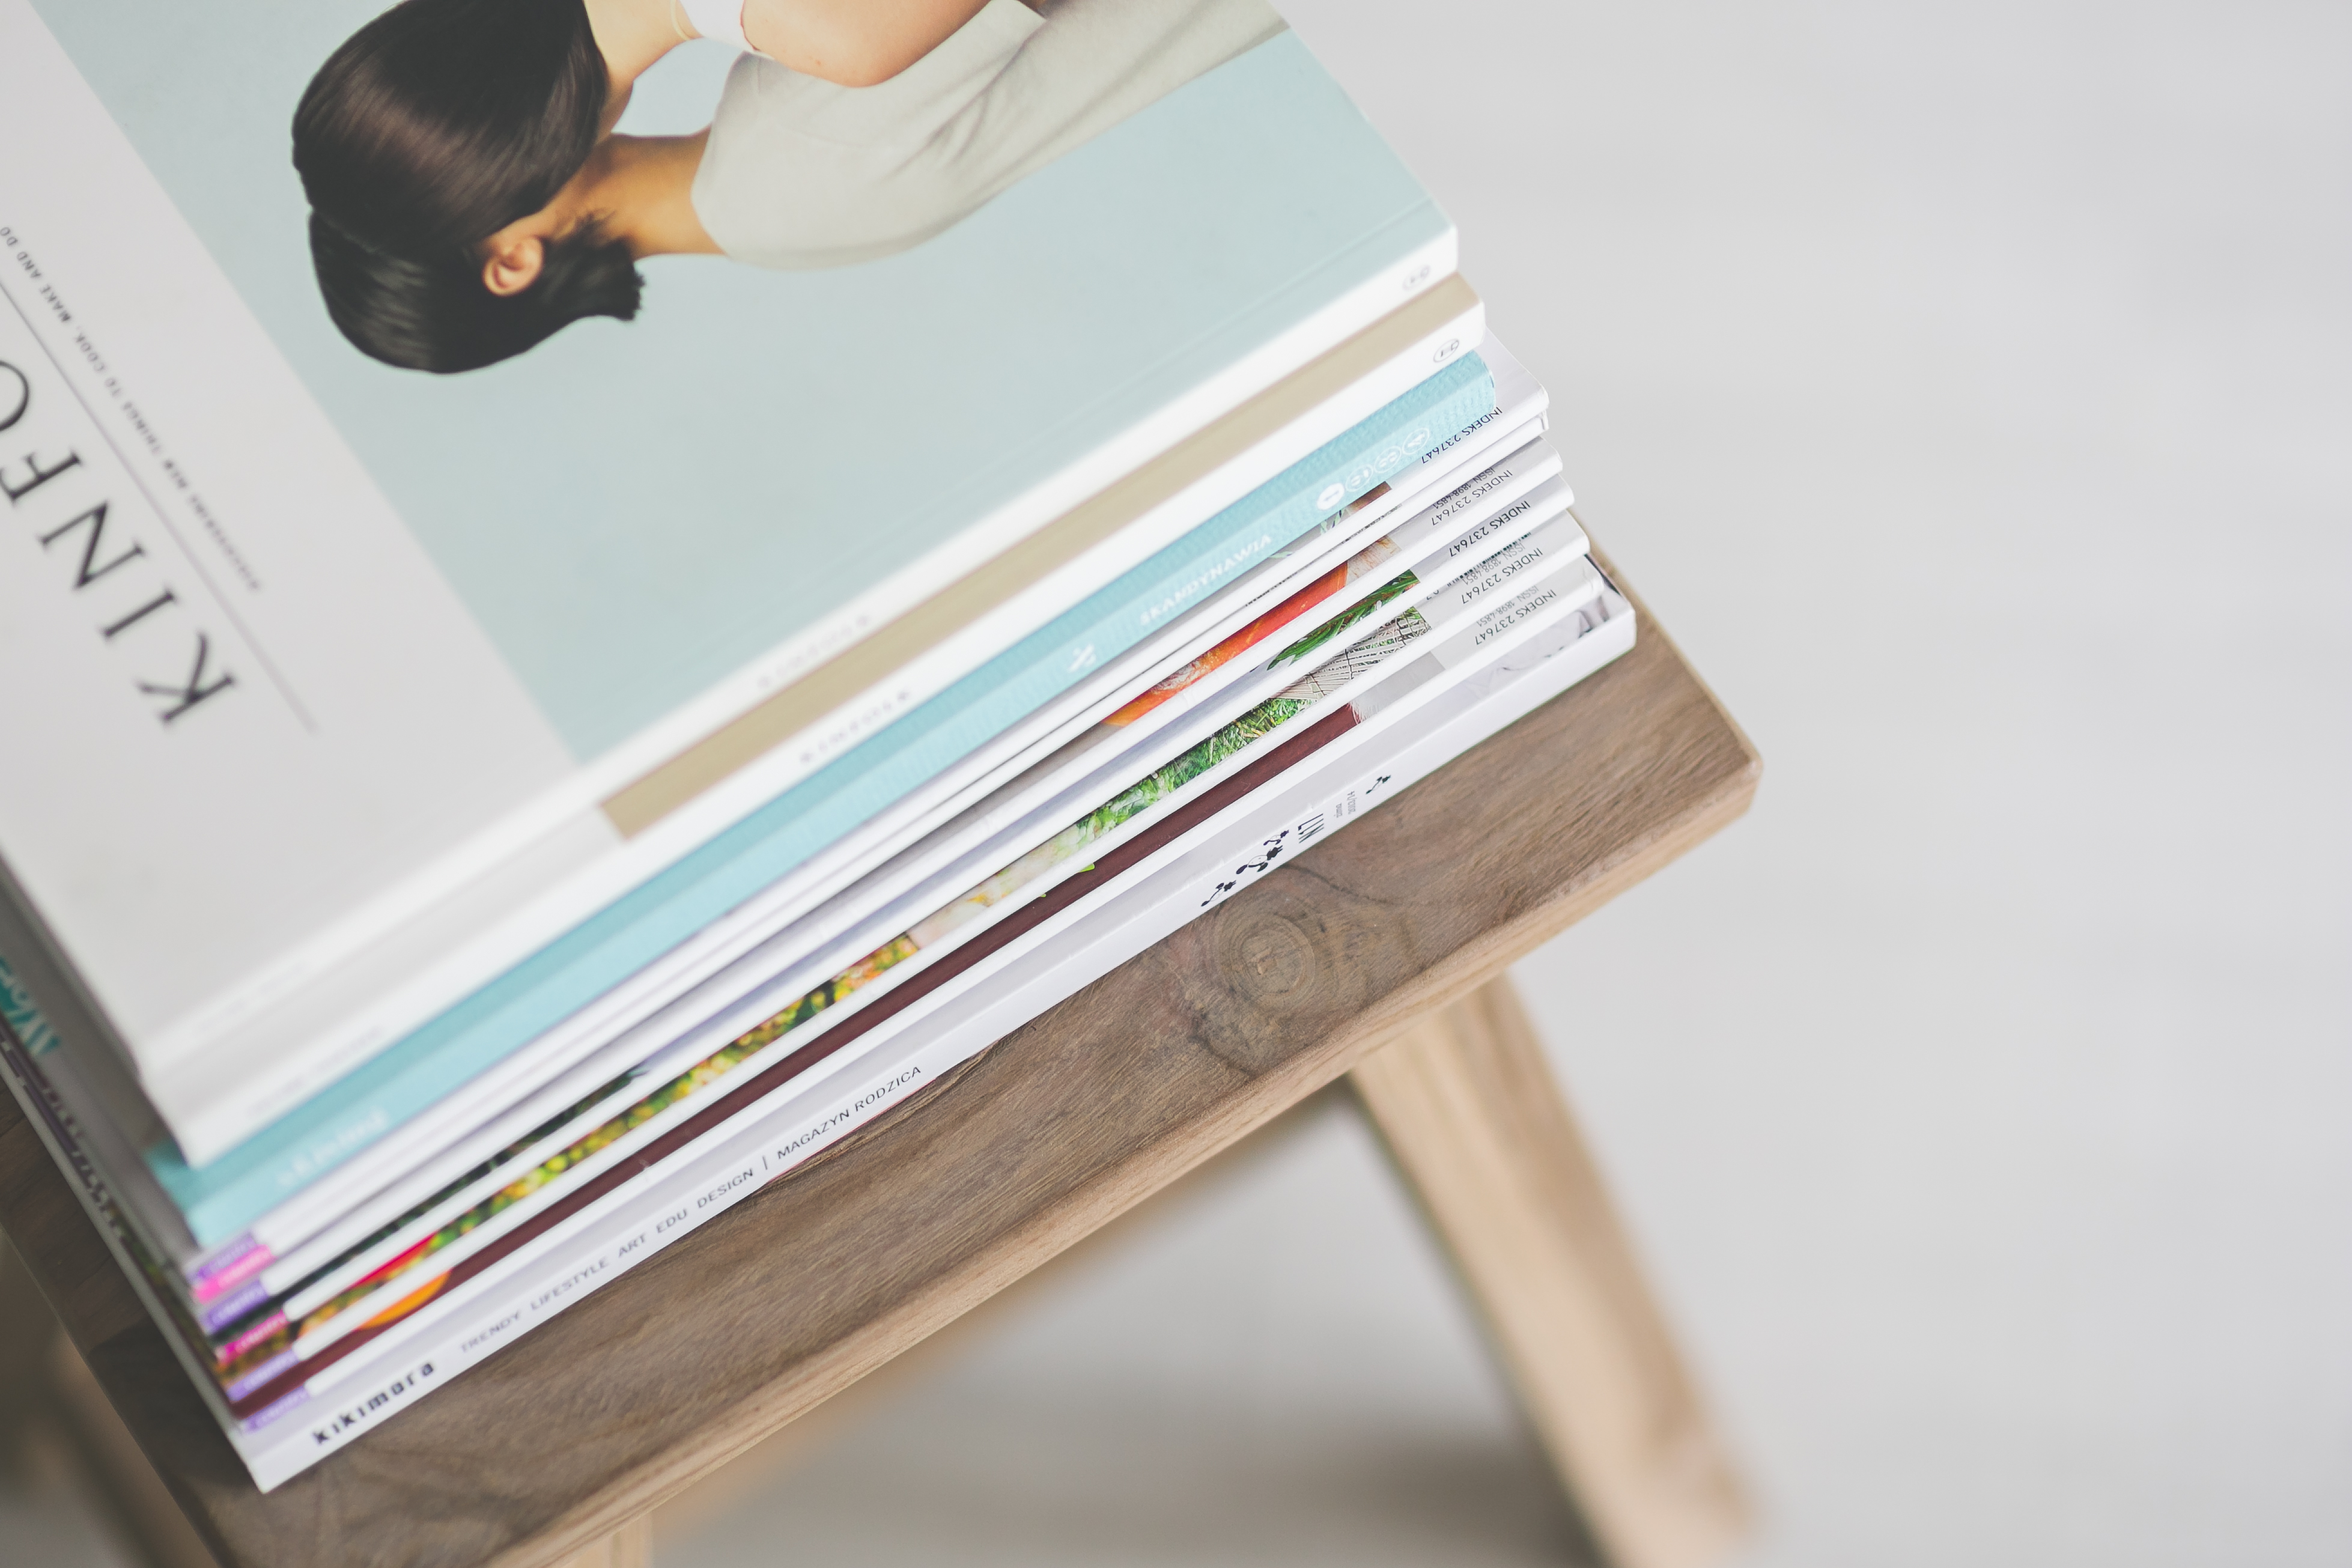
writing, wood, reading, stack, brand, magazines, document